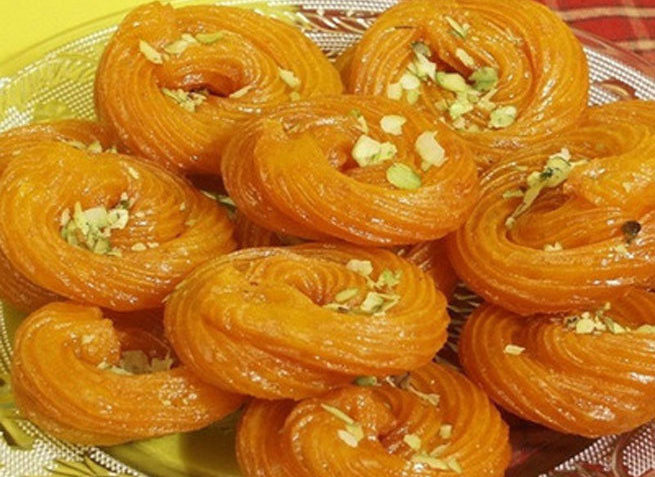
Dish: jalebi